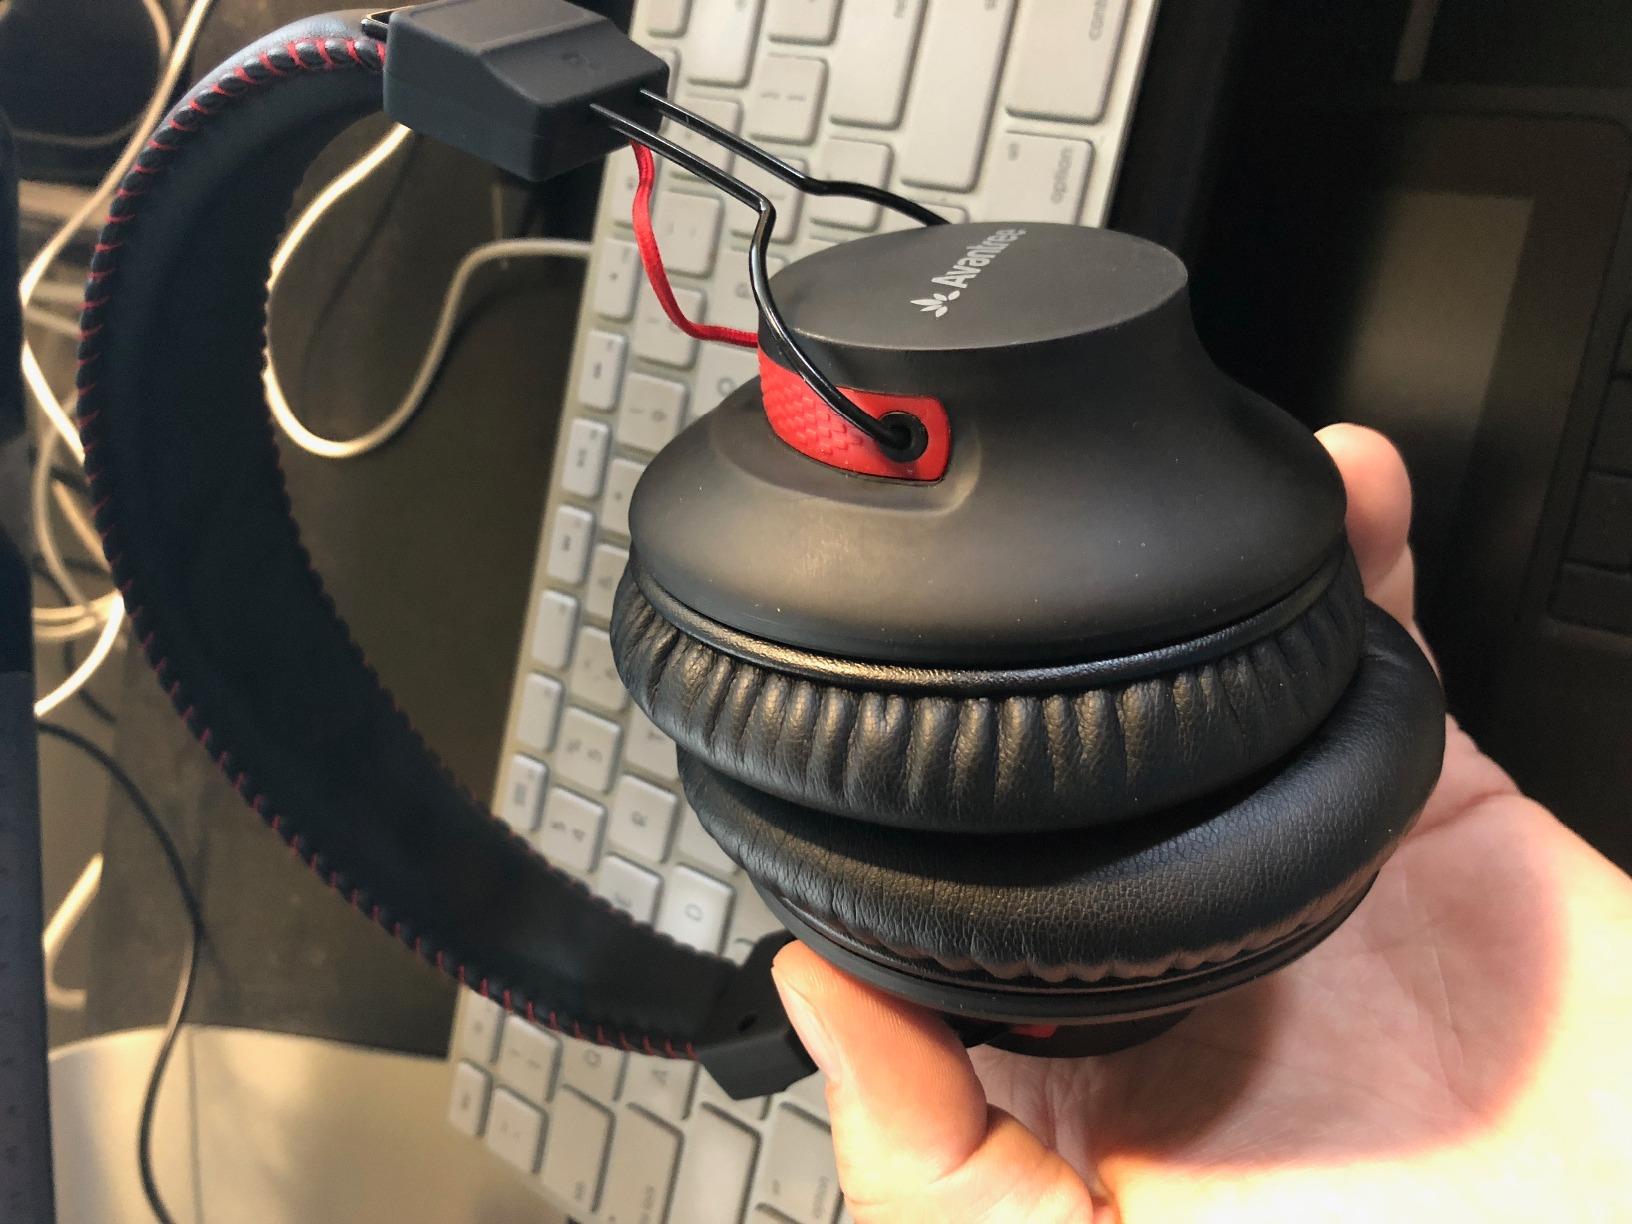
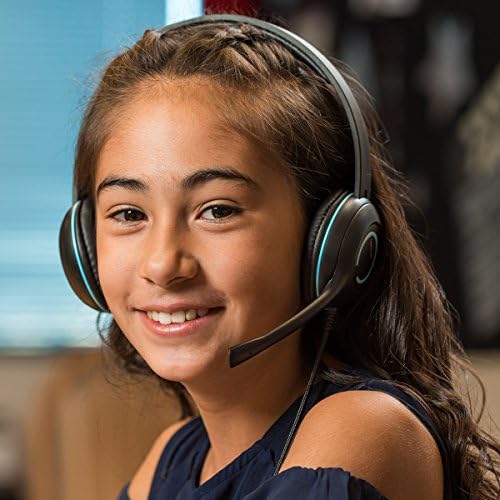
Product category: headphones
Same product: no